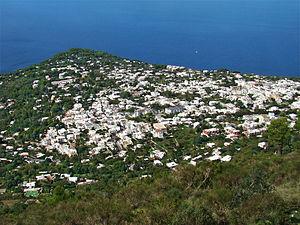
Capri, Campanie, Italie. Vue de la ville d'Anacapri depuis le télésiège conduisant au mont Solaro.
Anacapri est une commune de la ville métropolitaine de Naples en Campanie, située sur l'île de Capri, dont elle constitue l'une des deux entités administratives avec celle de Capri.